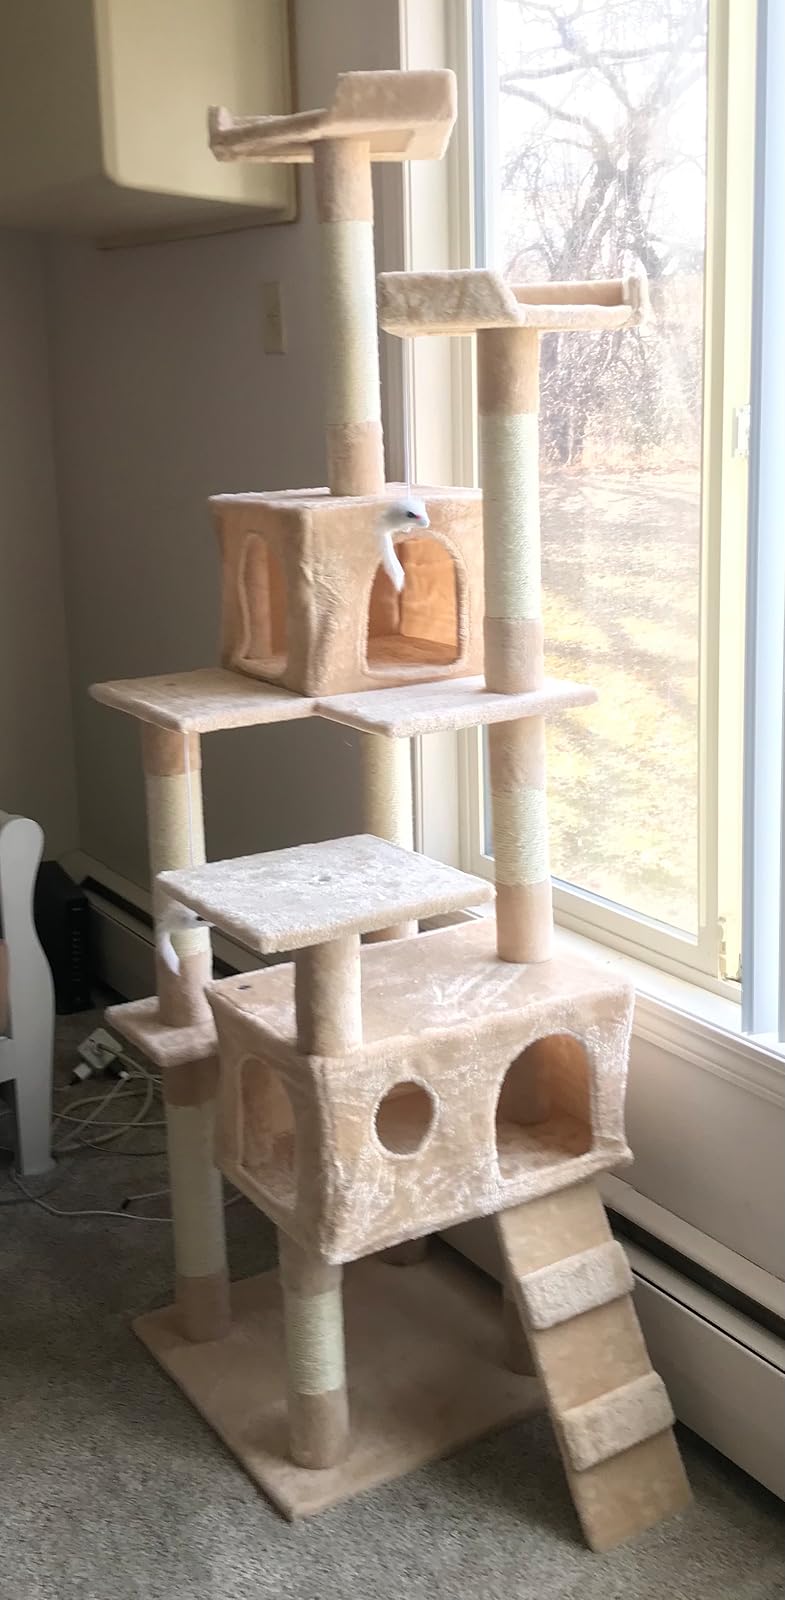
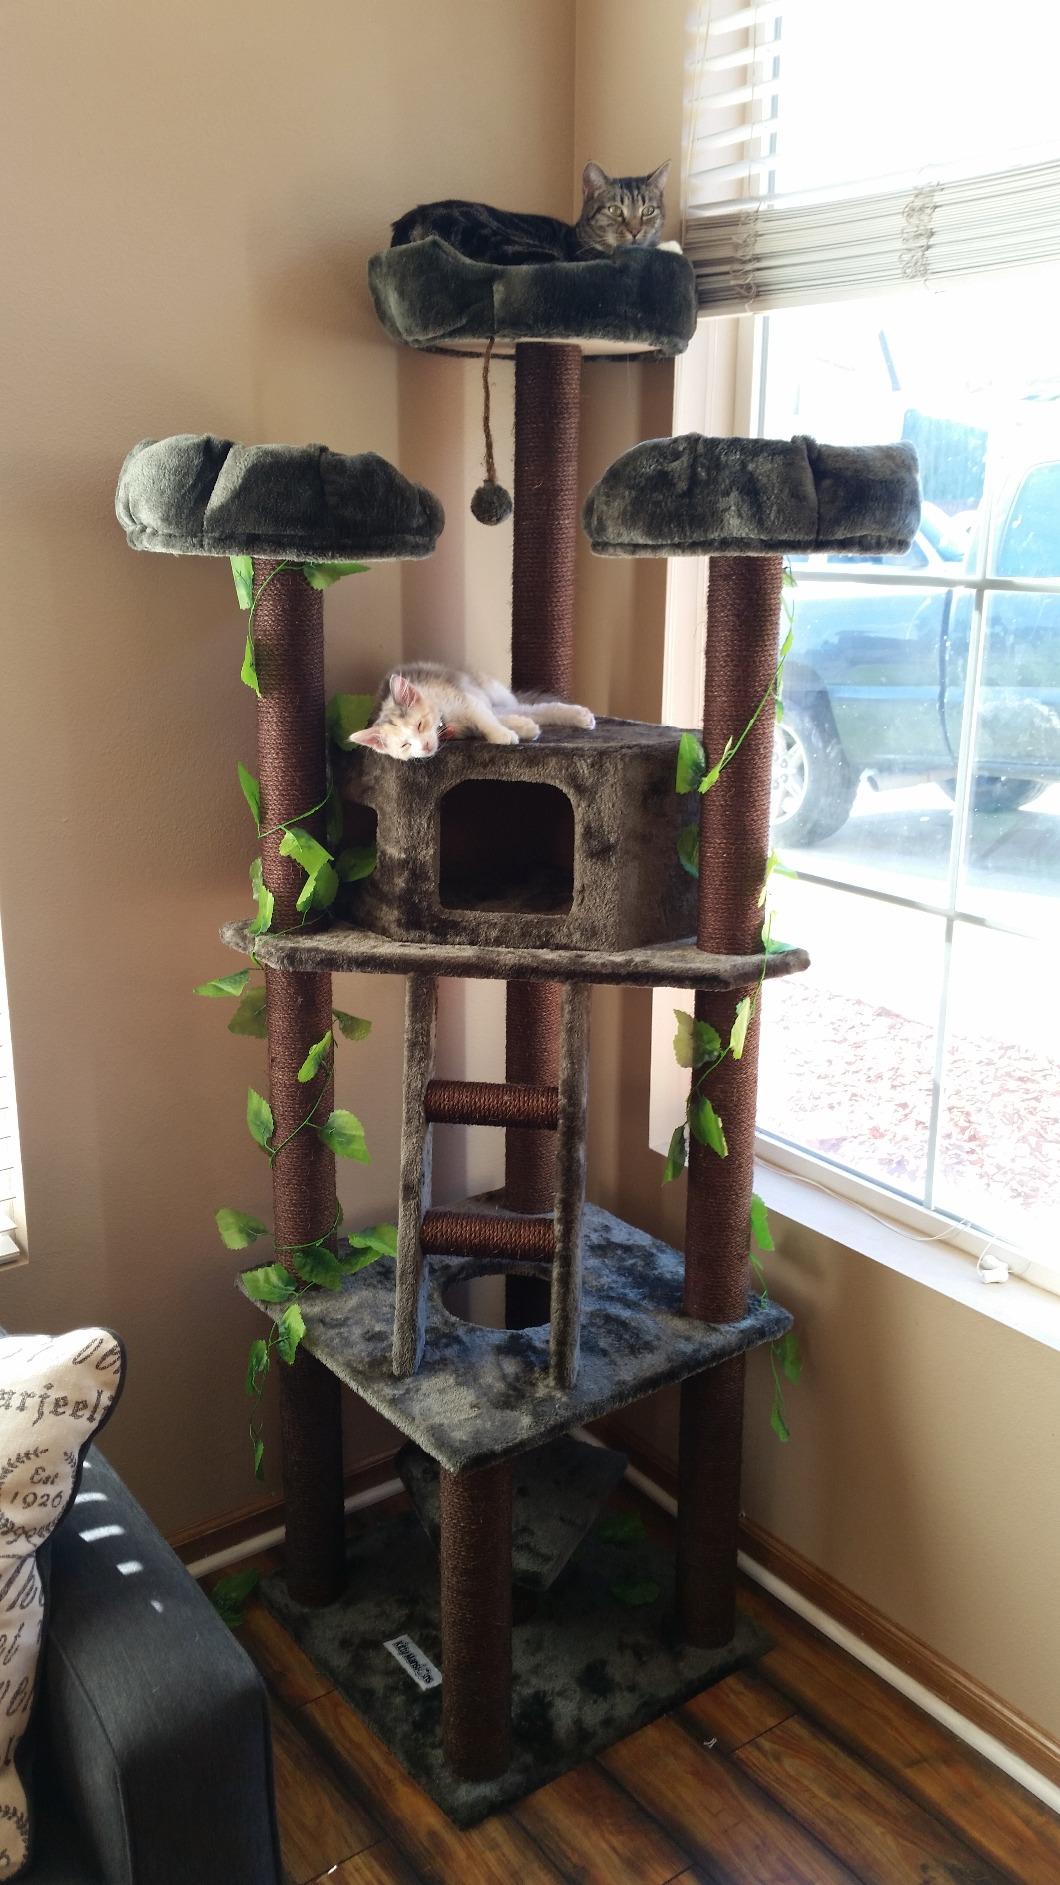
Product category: items_cat tree
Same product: no